Lamington Bridge

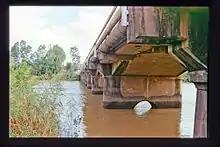
Deck and piers

The bridge has a solid deck, wide, with circular segmental soffit and a depth at the centre of the roadway varying in each span from . The roadway camber is and there is an integral kerb at each side. The reinforcement consists of railway rails deep, with long lower flanges. There are thirteen such rails running longitudinally in each face at centre, with clear cover of about . The top and bottom rails are formed into eleven frames, each bolted to the pier top. The top member is continuous over the length of the bridge, achieved by fishplated connections.